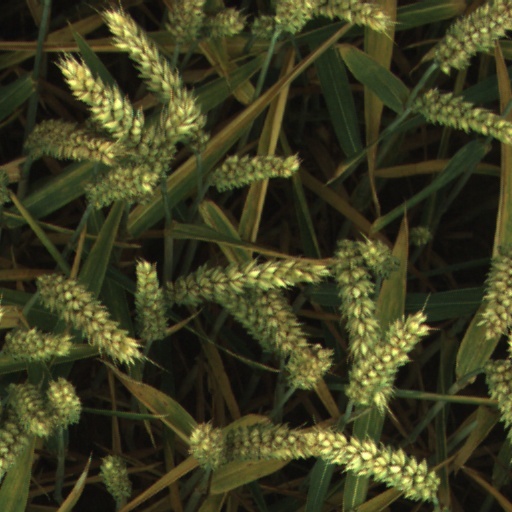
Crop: wheat